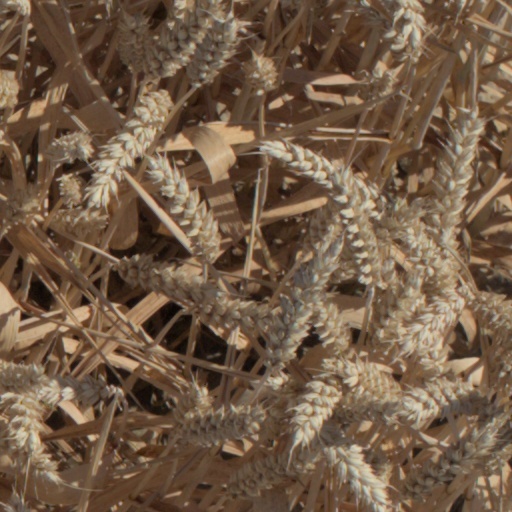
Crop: wheat